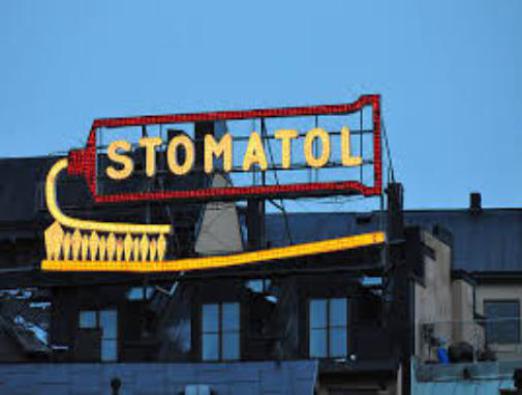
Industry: Necessities